Tuomas Kyrö

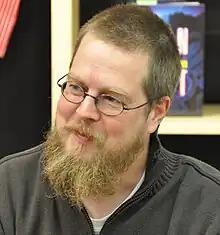
Tuomas Kyrö

Tuomas Kyrö (born June 4, 1974, in Helsinki) is a Finnish author and cartoonist. He has written novels, columns, causeries and plays and drawn comics and cartoons.